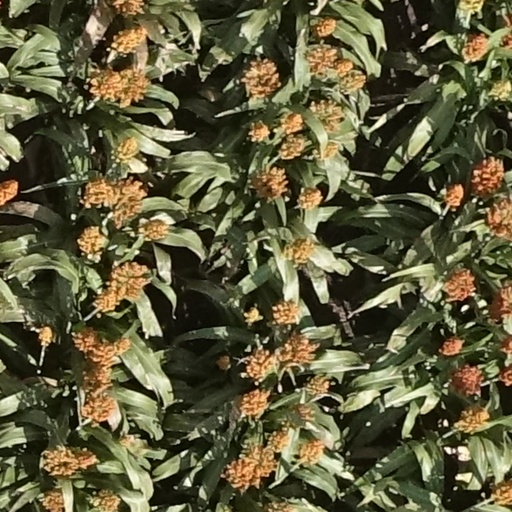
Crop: sorghum